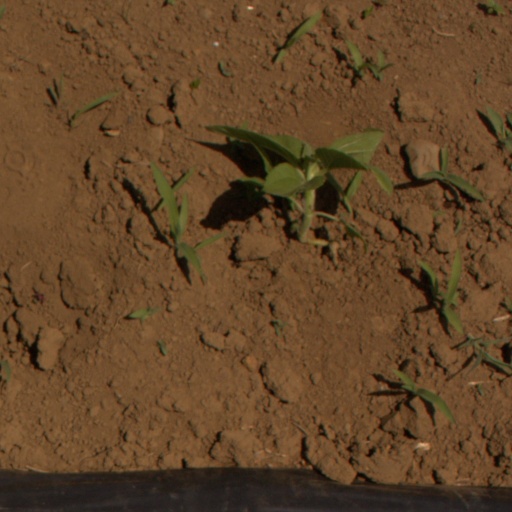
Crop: Jerusalem artichoke